Inorganic carbodiimide

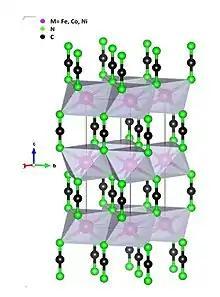
Crystal structure of TNCN, M= Fe, Co, Ni

Adolph Frank and Nikodem Caro were the first to synthesize calcium cyanamide (CaNCN) and to develop a route for its production at the industrial level in 1898. But, the very first beginning of the metal carbodiimides/cyanamides goes back to the 1870s. One can find detailed reports by E. Drechsel on the preparation of AgNCN, CaNCN, BaNCN, KNCN and LiNCN between 1875 and 1898 (before even XRD invention). The preparation of Cd, Zn, Tl, Cu, Pb and Hg carboimides has been described during the 1950s. CaNCN is by the far the most known since it has been produced since 1898 and used as a fertilizer.